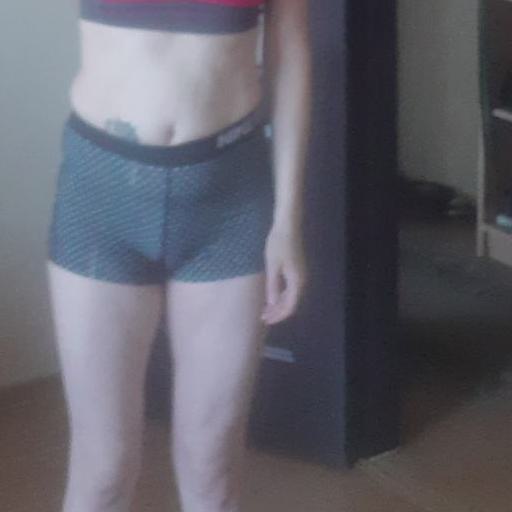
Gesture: no_gesture